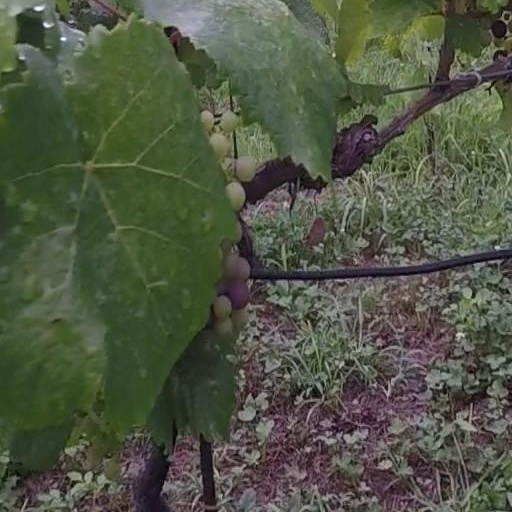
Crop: grape